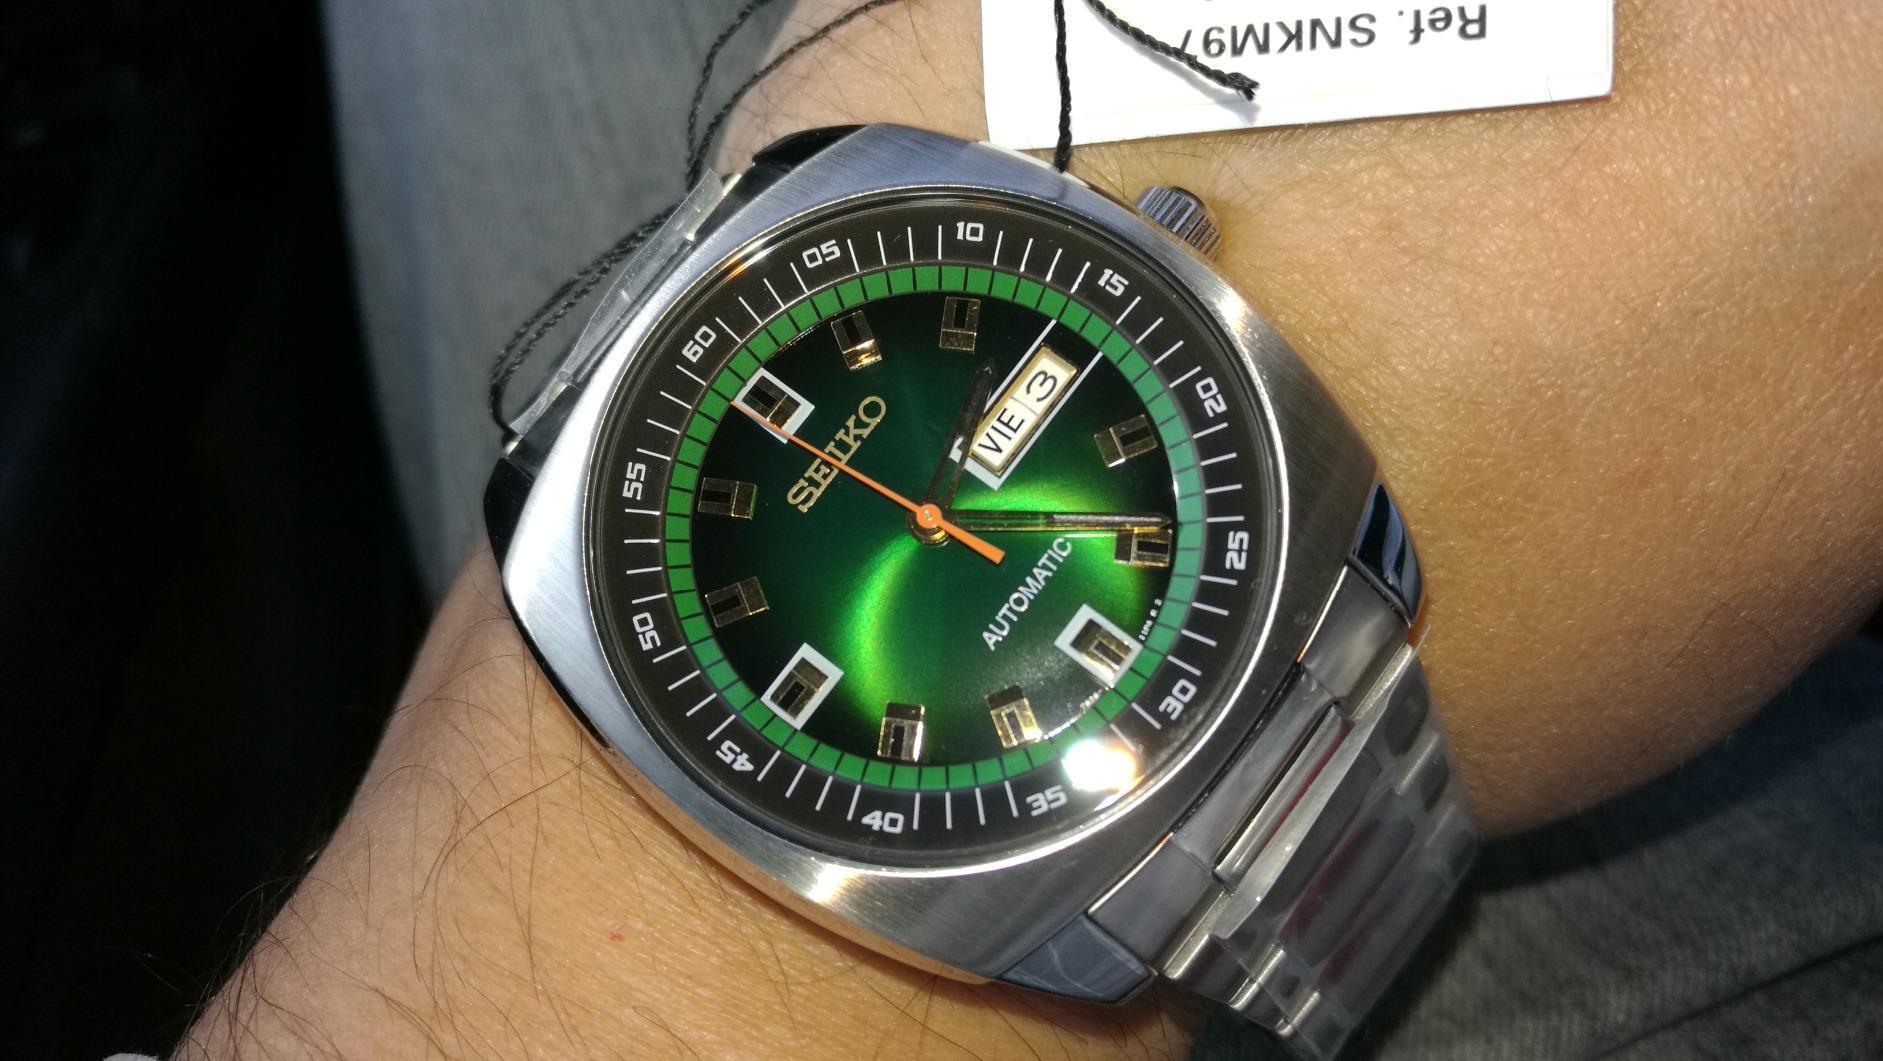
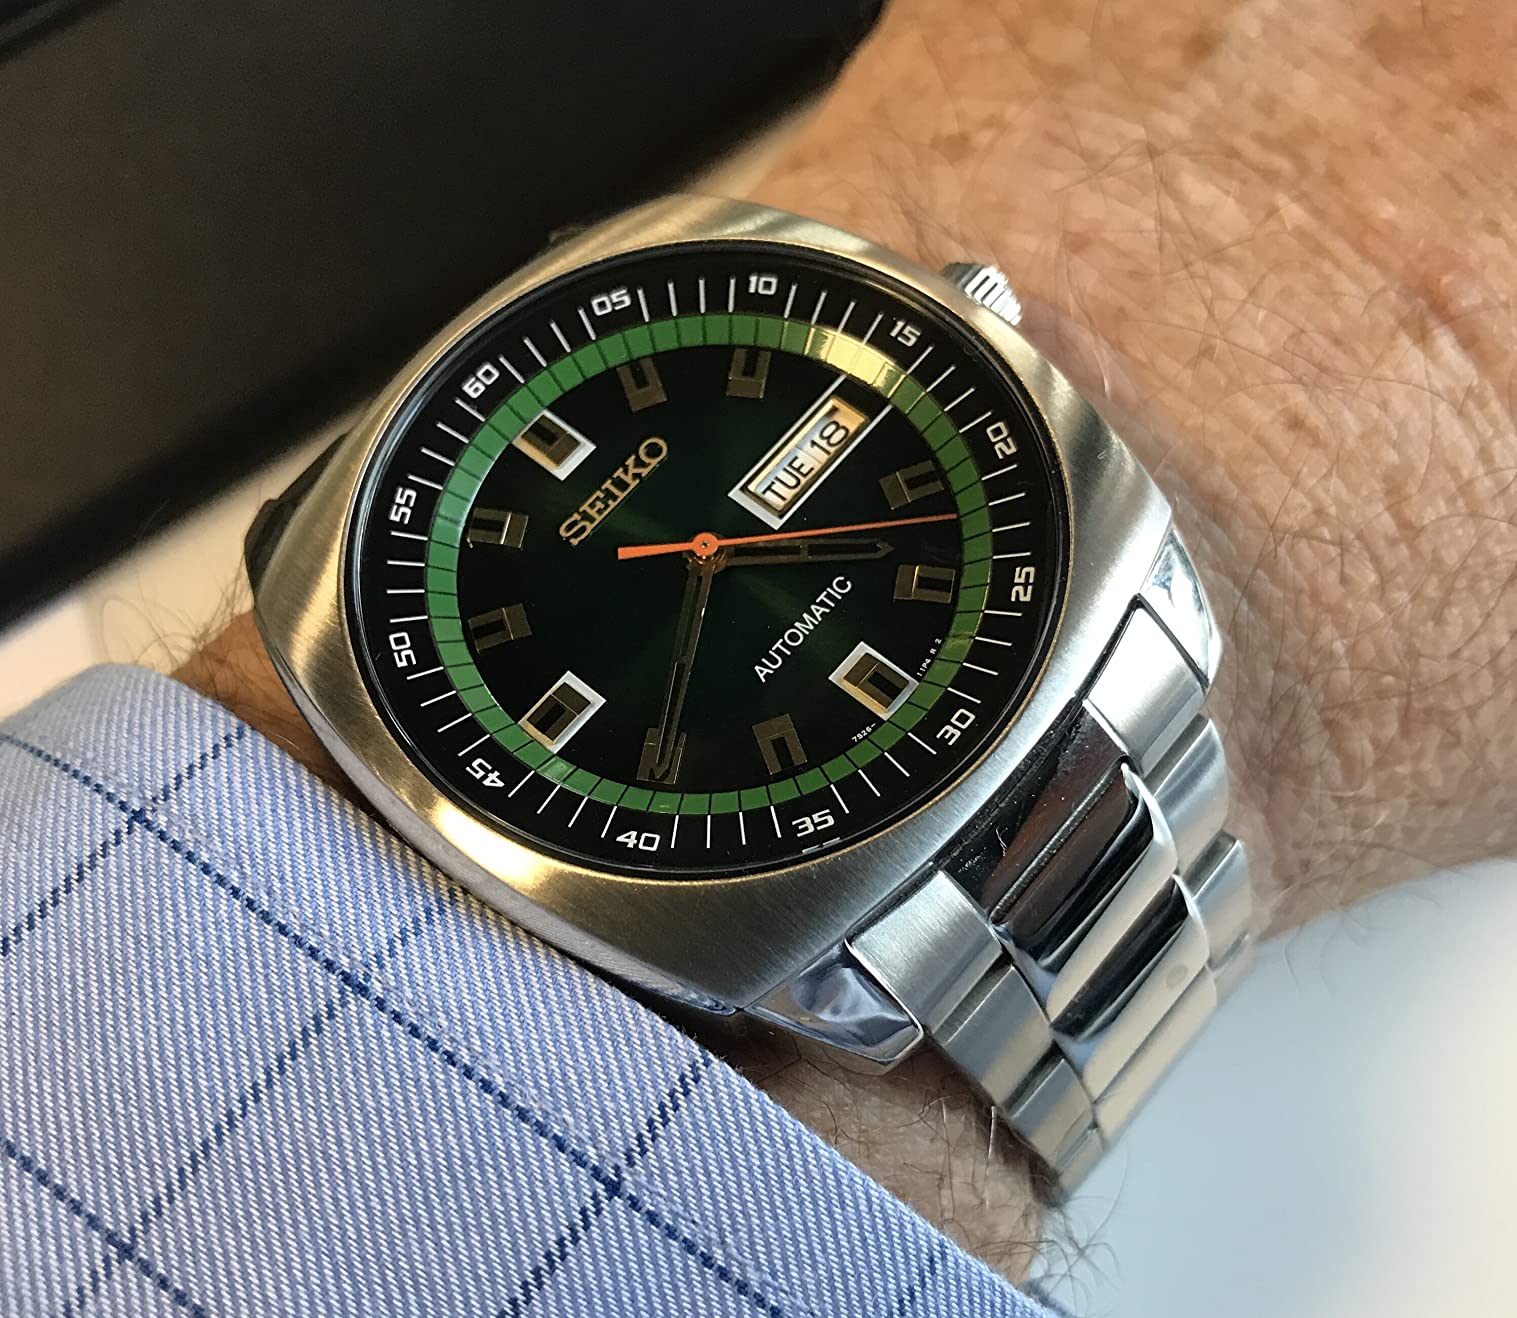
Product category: accessories_watch
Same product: yes